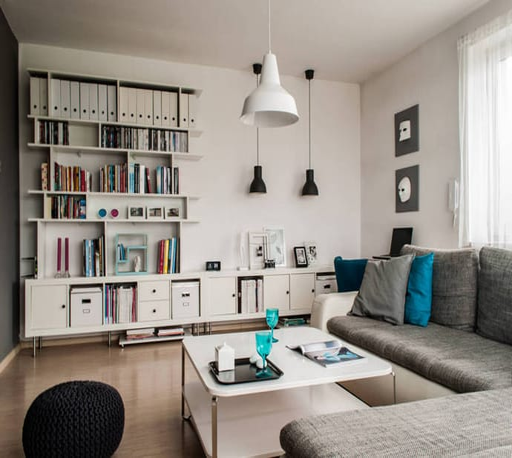
white and grey mix for a contemporary chic apartment